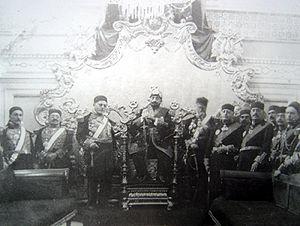
Moncef Bey, nom simplifié de Mohamed el-Moncef Bey, né le 4 mars 1881 à Tunis et mort le 1ᵉʳ septembre 1948 à Pau, est bey de Tunis du 19 juin 1942 à sa destitution le 15 mai 1943. Il est l'avant-dernier représentant de la dynastie husseinite.
Le beldi ou baldi désigne une catégorie sociale de la société tunisienne, constituée de citadins fixés dans le milieu urbain de la capitale Tunis avant le XIXᵉ siècle.